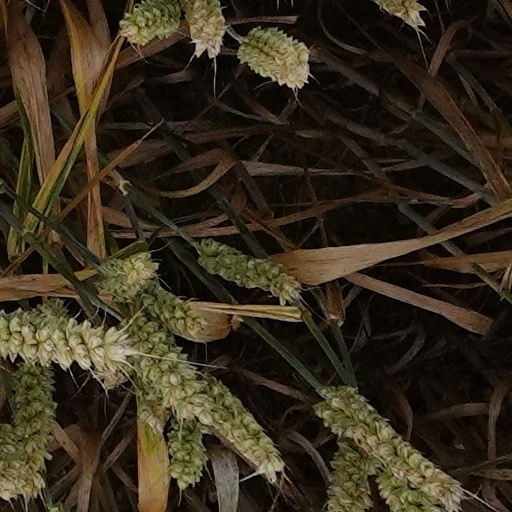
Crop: wheat